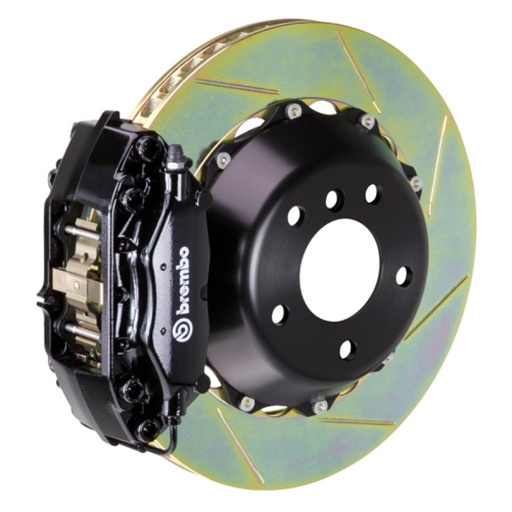
Brembo 00-06 X5 (E53) Rear GT BBK 4 Piston Cast 2pc 345x28 2pc Rotor Slotted Type-1-Black
Brand: San Diego Overlanding
Category: Vehicles & Parts > Vehicle Parts & Accessories > Motor Vehicle Parts > Motor Vehicle Braking > Brake Rotors